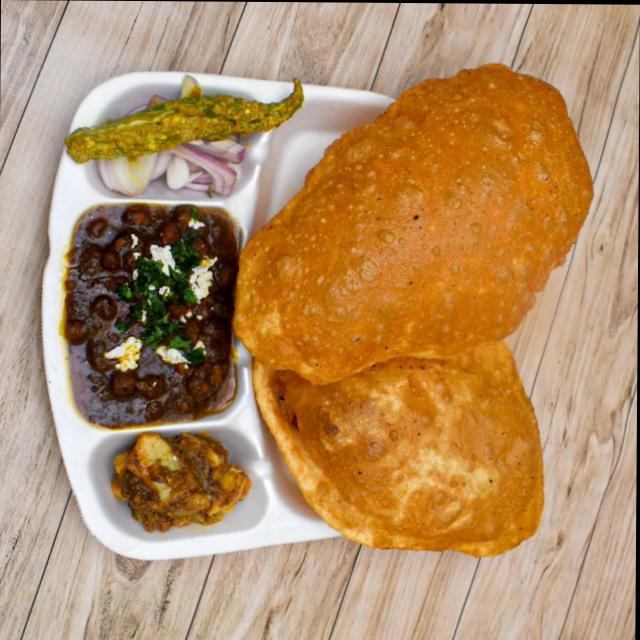
Dish: chole_bhature